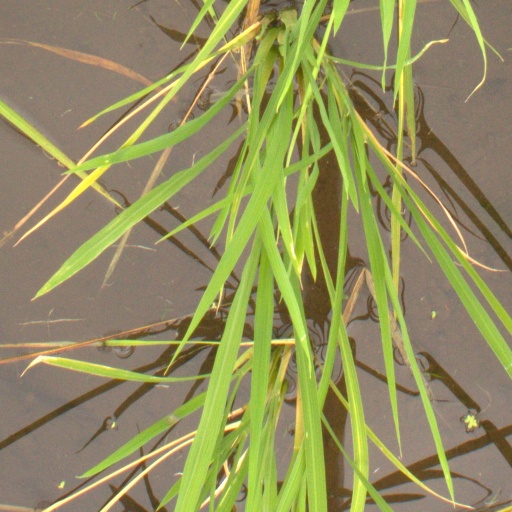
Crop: rice